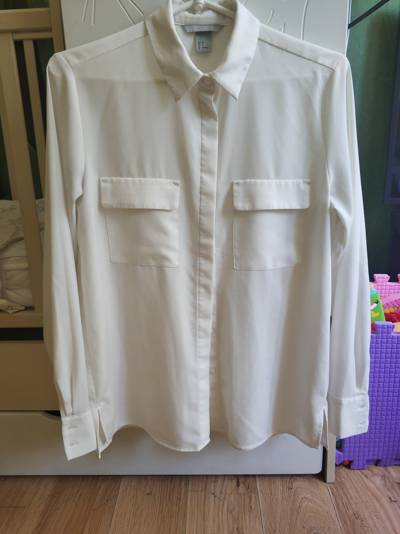
Waste category: clothes